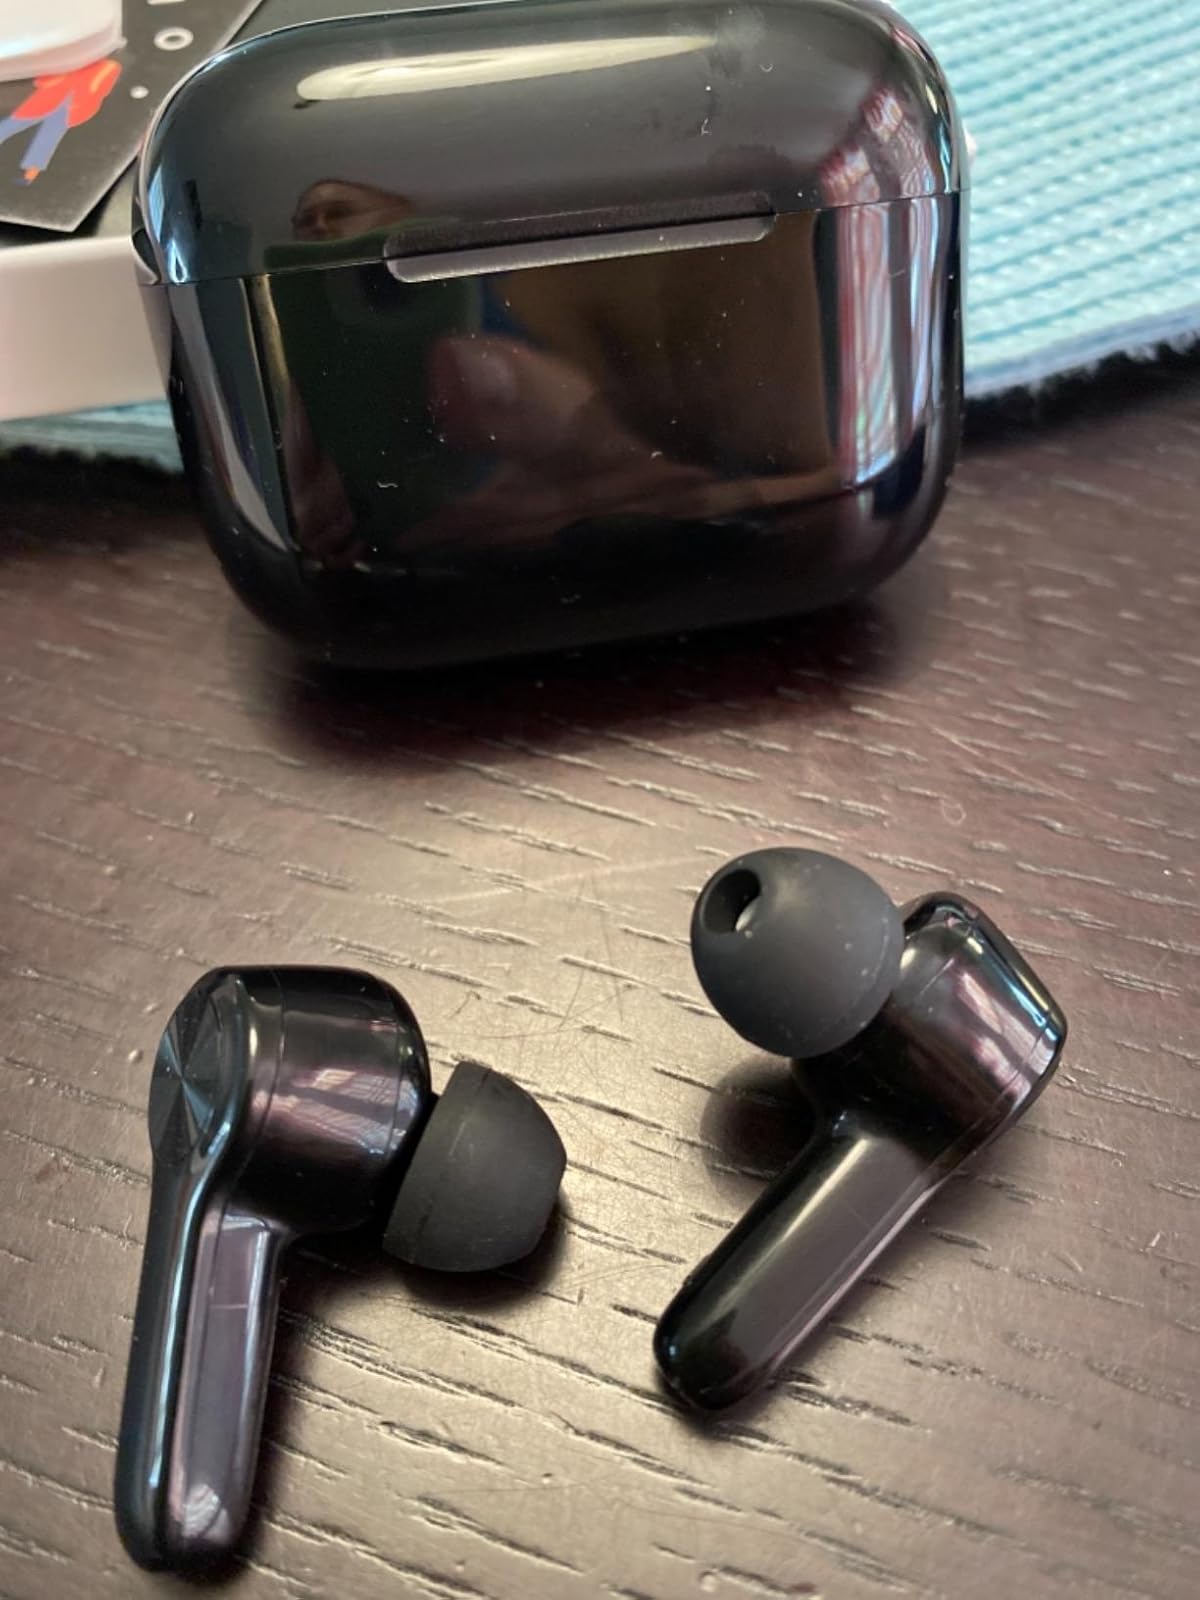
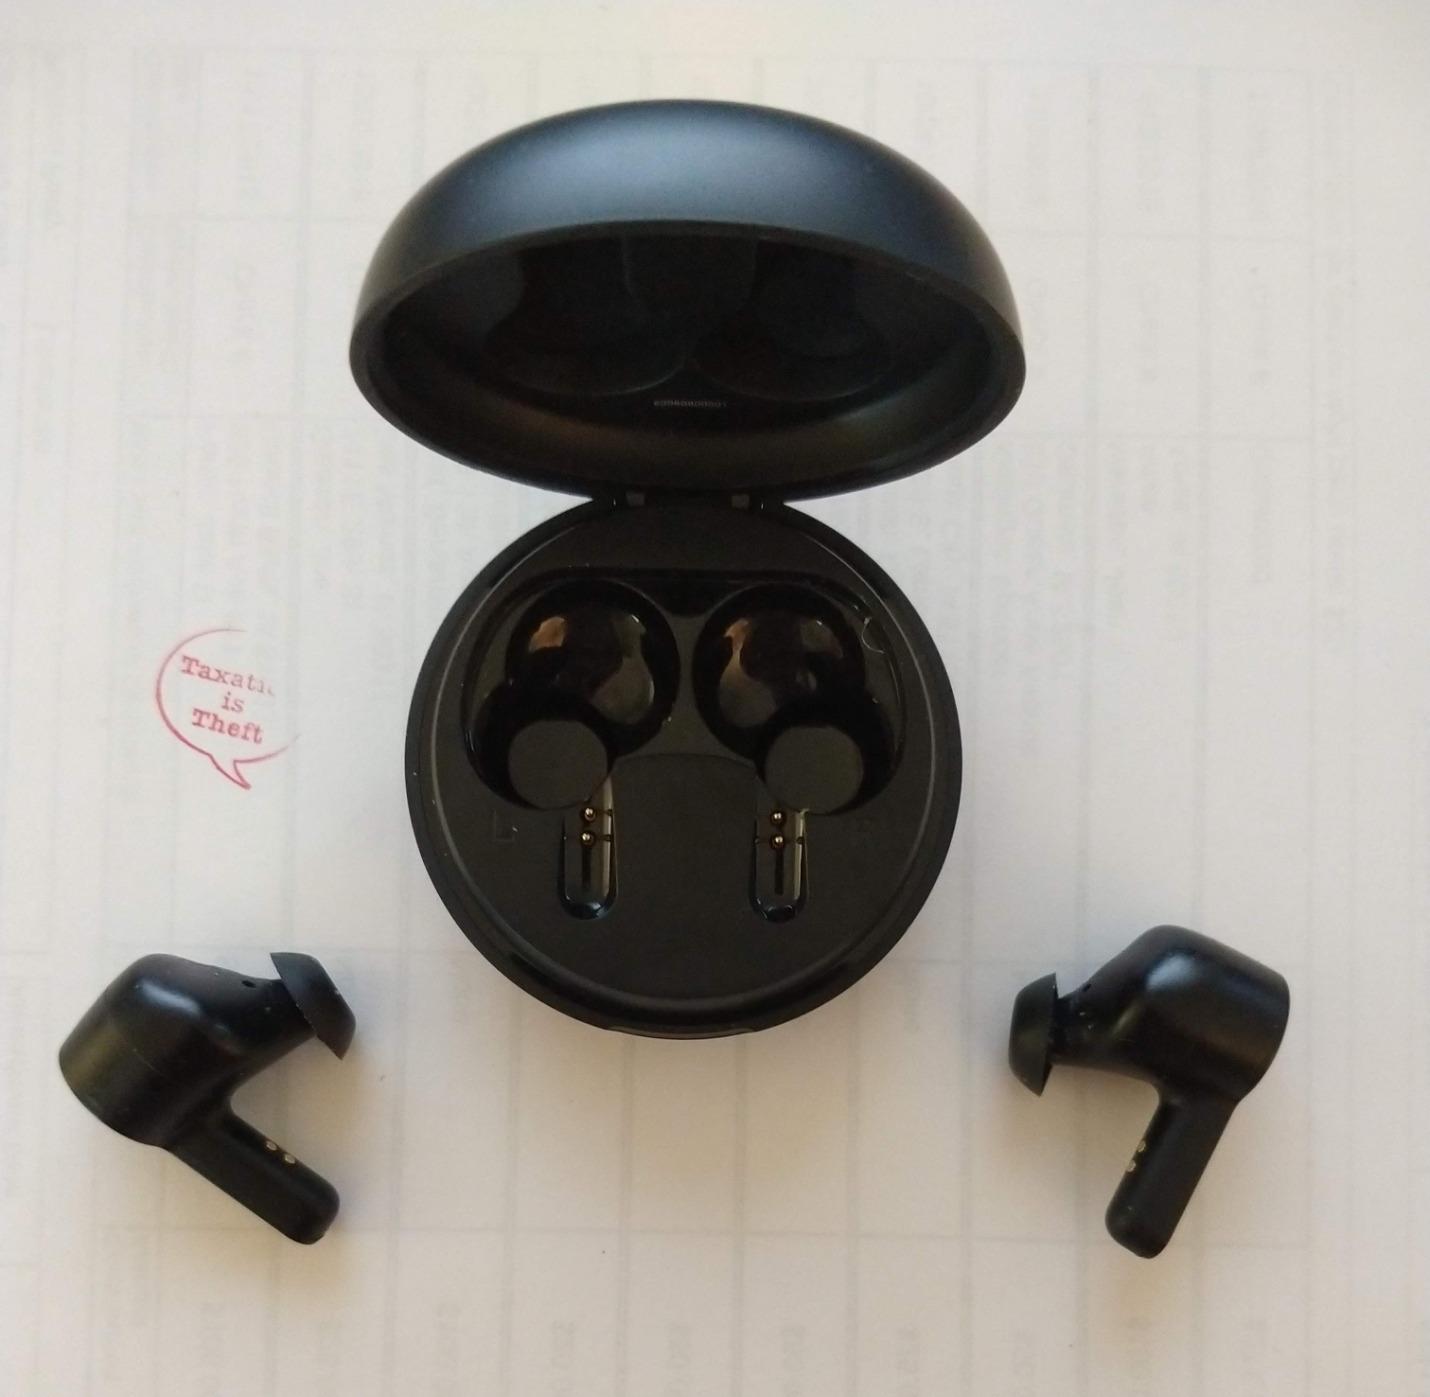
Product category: earbuds
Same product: no